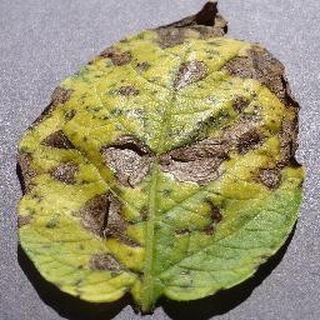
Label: potato_early_blight